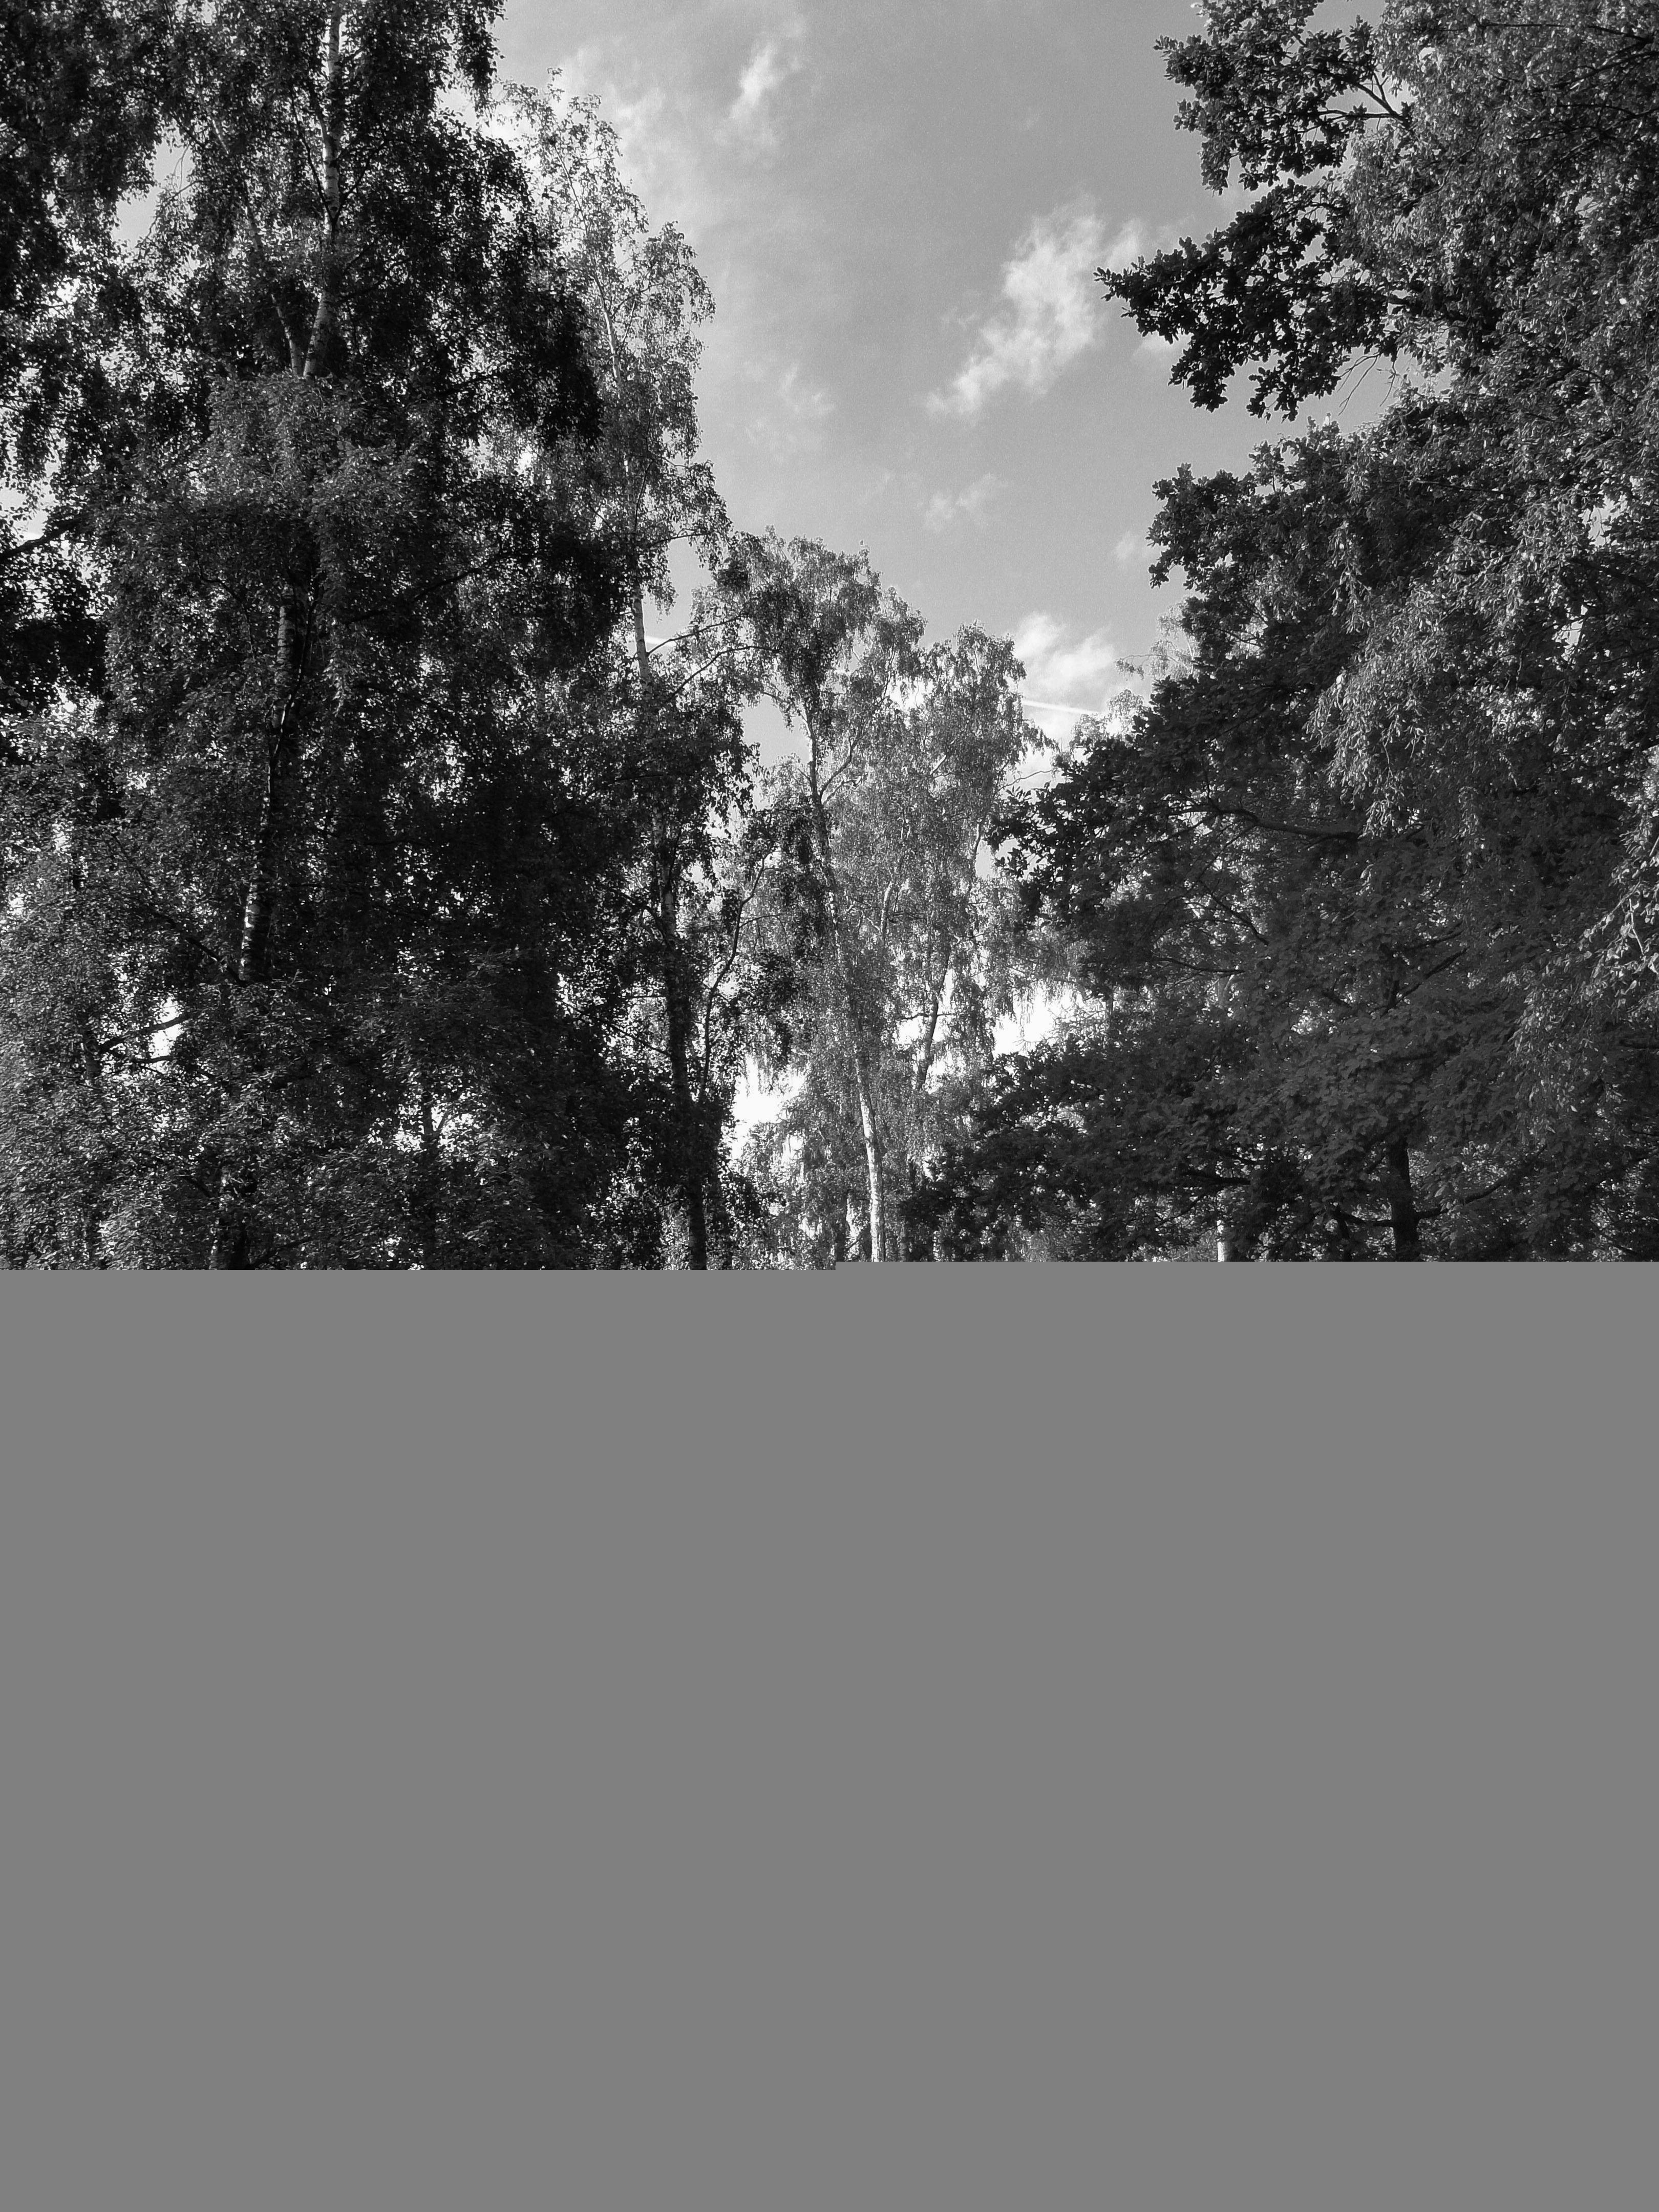
landscape, tree, nature, forest, path, grass, branch, snow, winter, black and white, plant, photography, sunlight, morning, leaf, walkway, summer, spring, scenic, park, weather, darkness, black, monochrome, season, trees, outside, finland, helsinki, monochrome photography, atmospheric phenomenon, woody plant